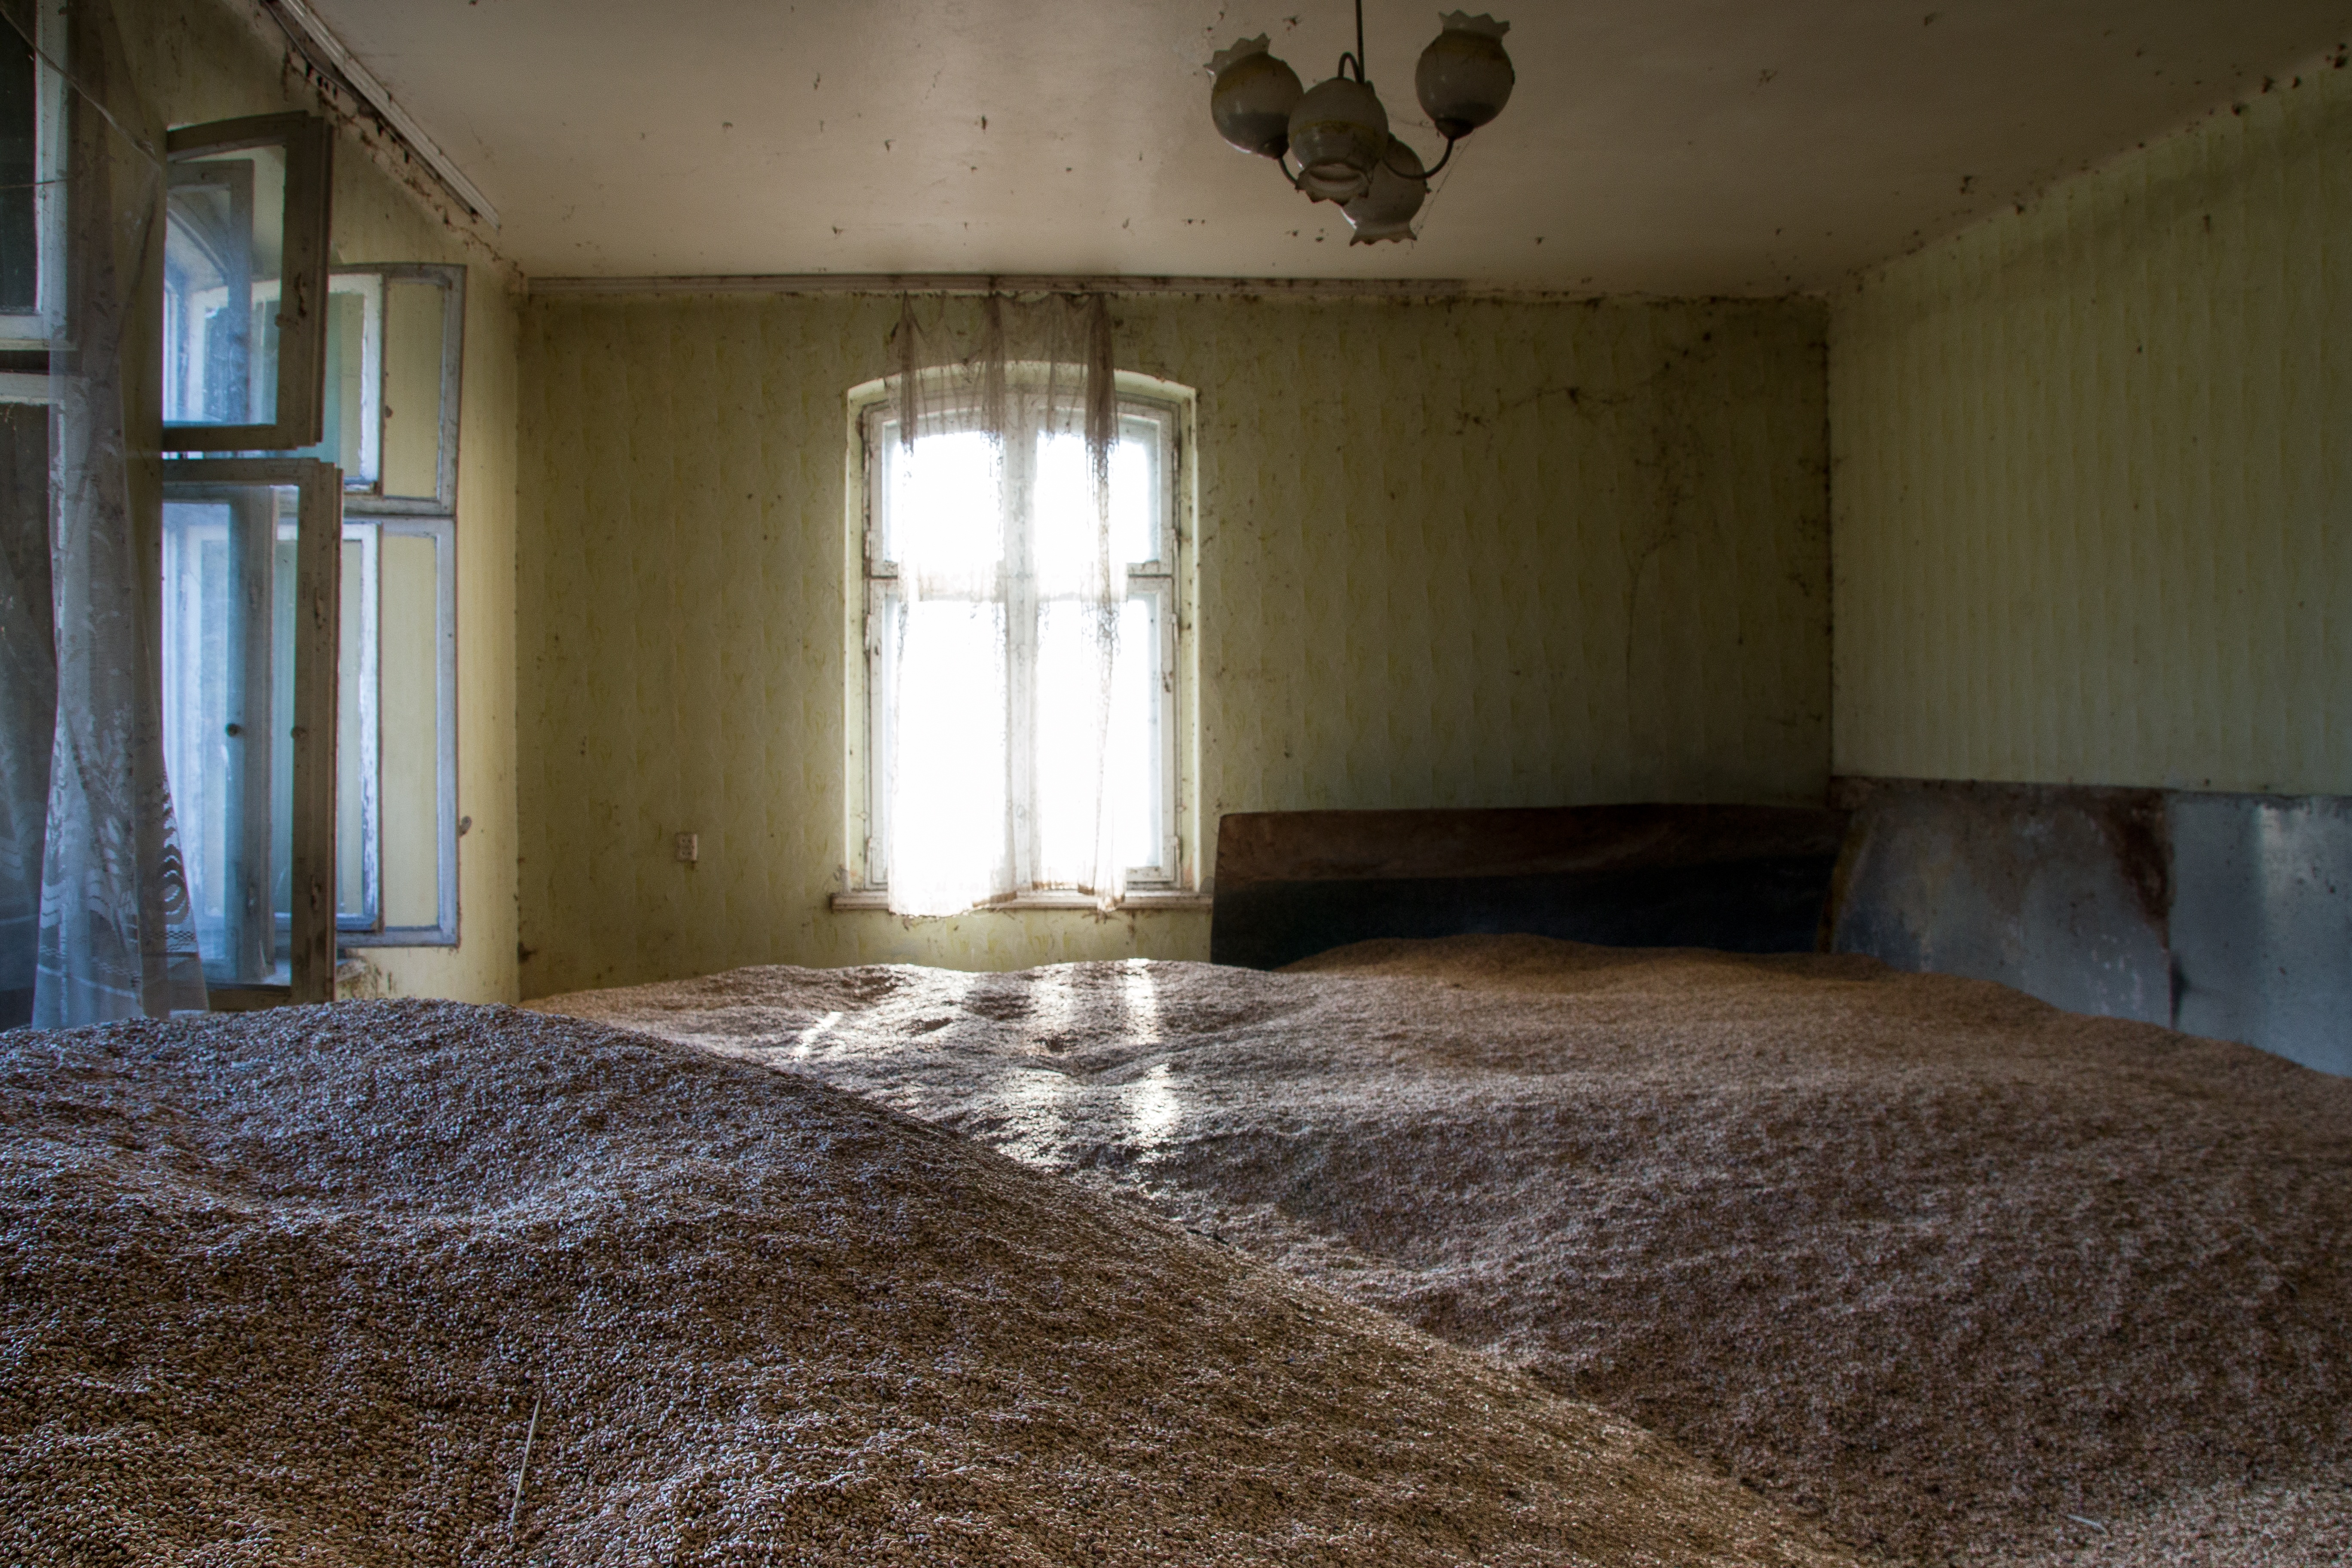
light, wood, house, floor, window, building, home, wall, property, room, interior design, old house, cereals, estate, leave, flooring, old farmhouse